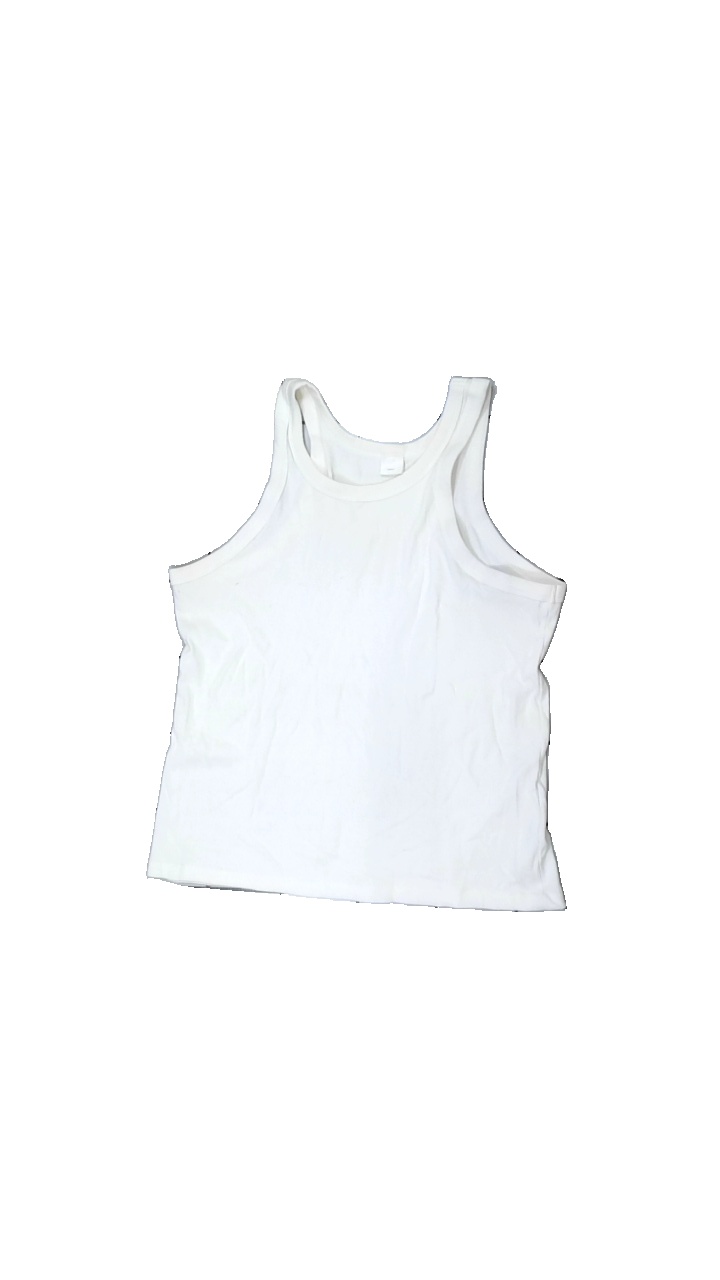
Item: Top (Unisex)
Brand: H&m
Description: White ribbed singlet
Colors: White
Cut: Regular
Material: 100% cotton
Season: All
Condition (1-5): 1
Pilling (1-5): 2
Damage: Orange stain
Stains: Major
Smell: Minor
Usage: Recycle
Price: <50